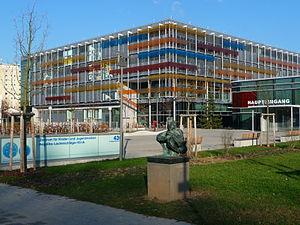
Le Centre hospitalier universitaire de Heidelberg en Allemagne, partiellement installé dans le quartier Bergheim, est l'un des plus grands CHU allemands et l'un des centres médicaux européens les plus réputés.